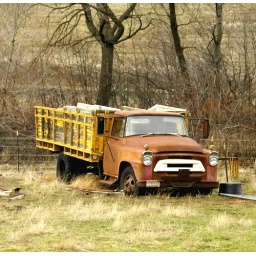
An abandoned rusty truck is stiil carrying It's last load.Near Dufer, in Central Orgon